Wagang Army

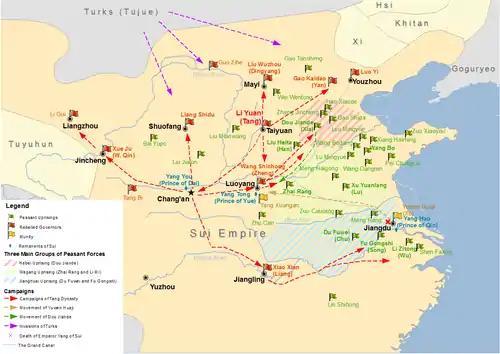
Map showing major uprisings and rebellions in the last years of Sui dynasty. The greatest extent of the land controlled by Wagang Army is shown as the light green shade.

The Wagang Uprising was one of those first uprisings that occurred in 611. It was led by Zhai Rang, a former low-ranked official in Dongjun county who had been sent to jail due to some crime but was then arbitrarily released by a prison guard named Huang Junhan. After being released, Zhai Rang went to Wagang, a small village and fort on a hill, and stayed there with a group of outlaws and refugees. With great personal charm, Zhai Rang became their leader. In 611, when Zhai Rang learned of the massive peasant uprisings breaking out in Shandong, he decided to follow the trend by establishing the Wagang Army.